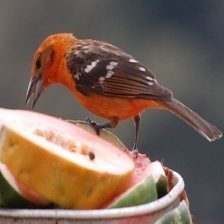
Species: FLAME TANAGER
Scientific name: PIRANGA BIDENTATA